Describe the emotion expressed in this image:  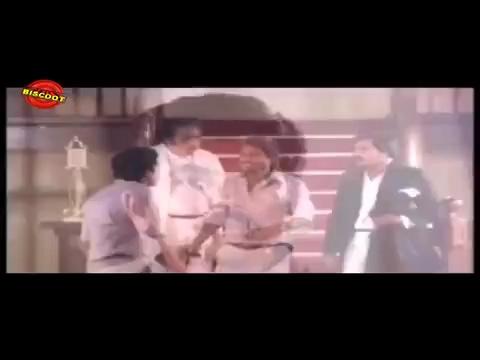
This person displays Pain, valence and arousal with low intensity.